Aṣṭasāhasrikā Prajñāpāramitā Sūtra

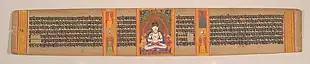
Bodhisattva Maitreya, Folio from a manuscript of the "Aṣṭasāhasrikā Prajñāpāramitā" commissioned by the Queen Vihunadevi of the Pala Empire and illuminated by Mahavihara Master, with "finest extant series of 12th-century paintings known". Bengal, early 12th century. Metropolitan Museum of Art

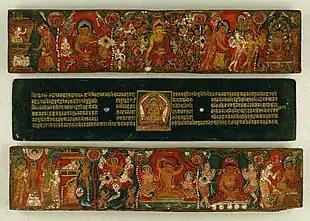
Painted covers and single folio from the "Aṣṭasāhasrikā Prajñāpāramitā" manuscript from Nepal, dated 1511. Royal Library, Denmark

The Aṣṭasāhasrikā Prajñāpāramitā Sūtra (Sanskrit: अष्टसाहस्रिका प्रज्ञापारमिता सूत्र; English: "The Perfection of Wisdom in Eight Thousand [Lines]") is a Mahāyāna Buddhist sūtra in the category of Prajñāpāramitā sūtra literature. The sūtra's manuscript witnesses date to at least , making it among the oldest Buddhist manuscripts in existence. The sūtra forms the basis for the expansion and development of the Prajñāpāramitā sūtra literature. In terms of its influence in the development of Buddhist philosophical thought, P.L. Vaidya writes that "all Buddhist writers from Nāgārjuna, Āryadeva, Maitreyanātha, Asaṅga, Vasubandhu, Dignāga, down to Haribhadra concentrated their energies in interpreting "Aṣṭasāhasrikā" only," making it of great significance in the development of Madhyāmaka and Yogācāra thought.